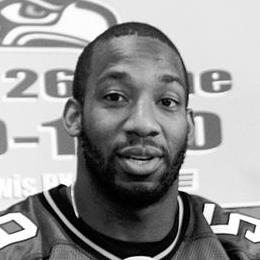
Age: 22